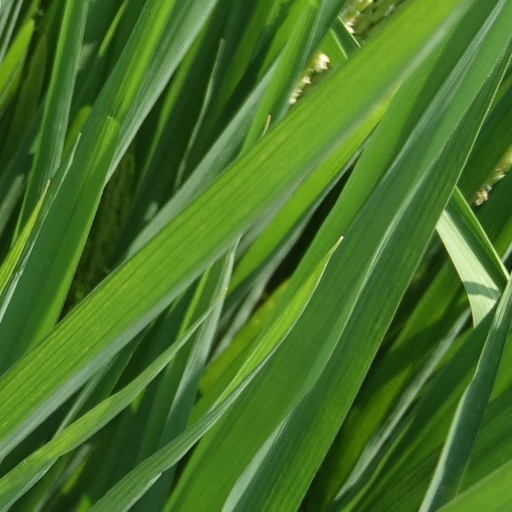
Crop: rice